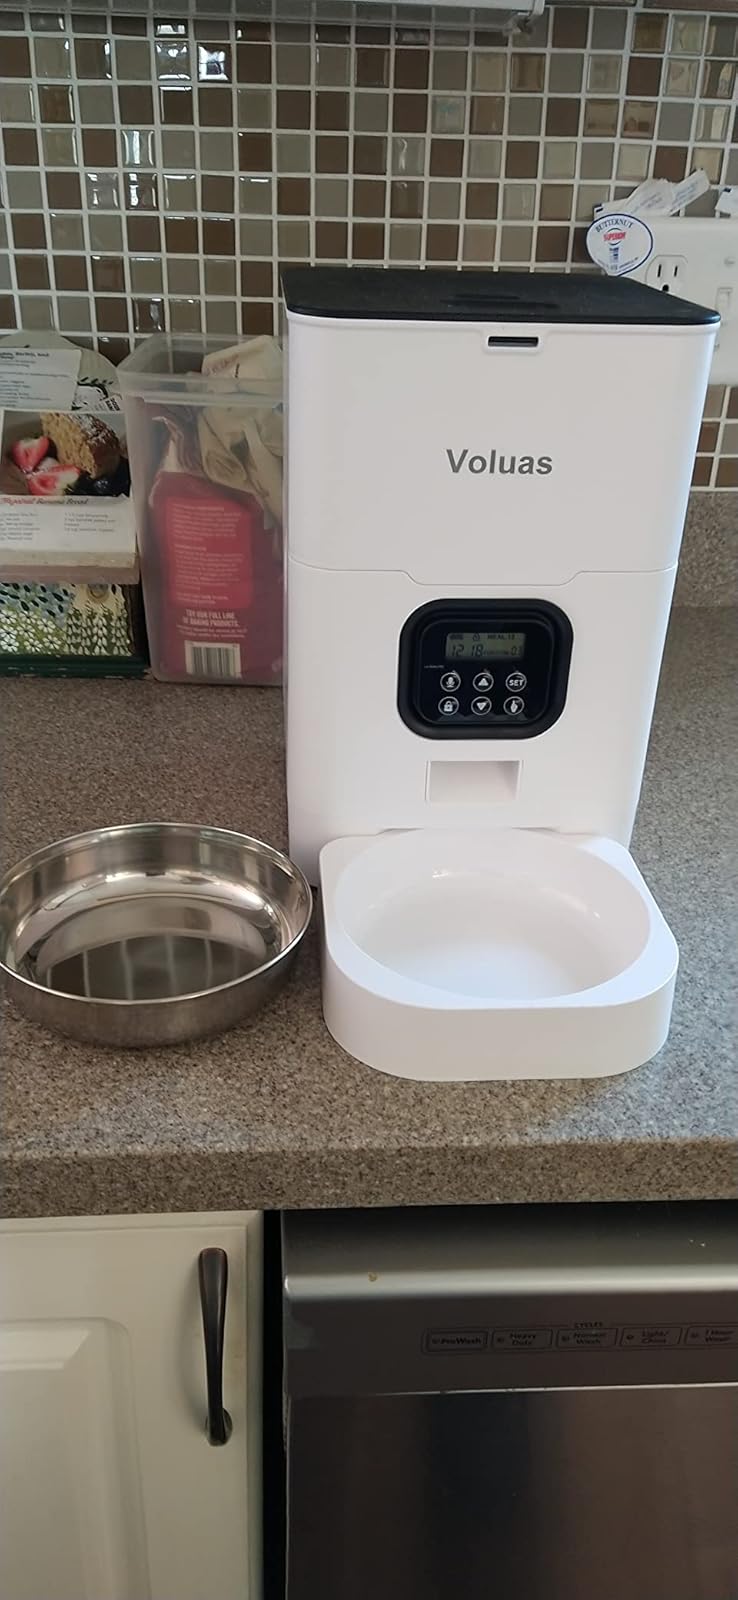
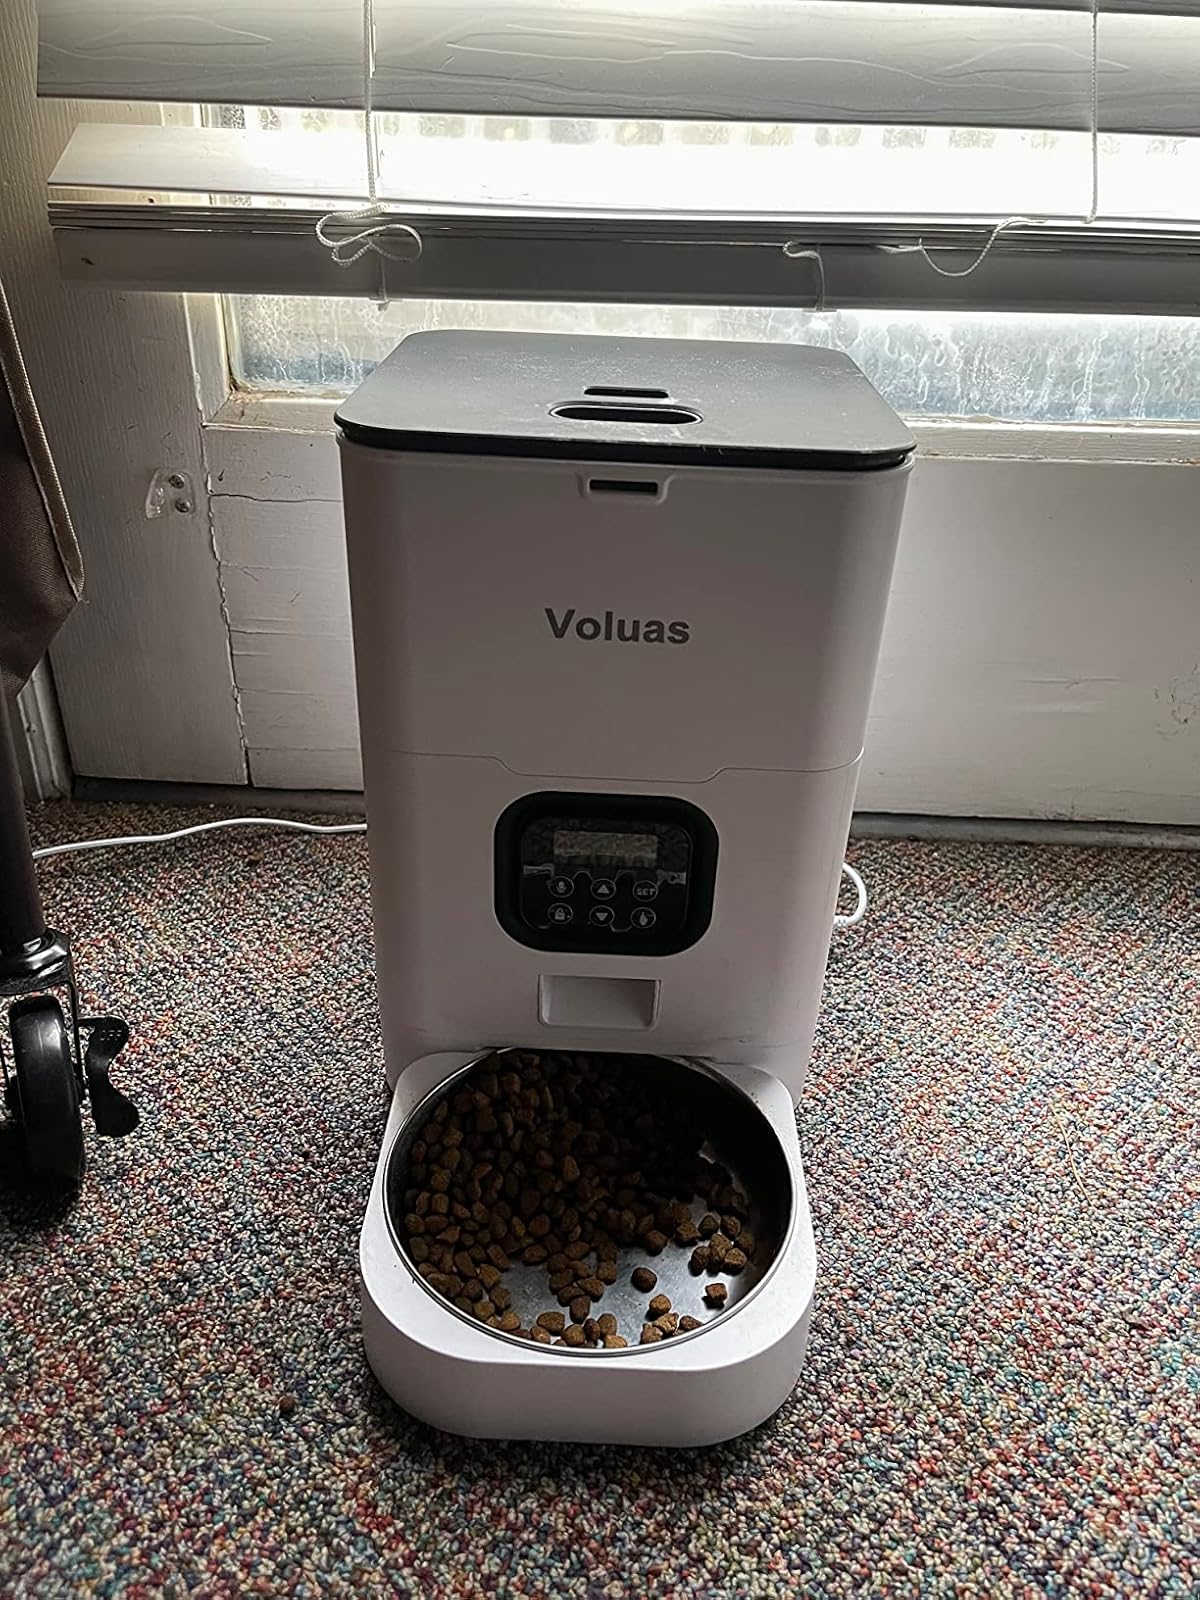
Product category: items_feeder
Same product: yes